Rock mechanics

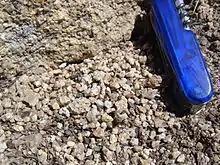
Grus sand, and the granitoid from which it is derived.

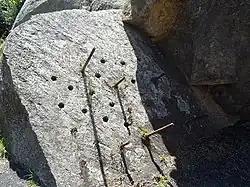
Rock bolting technique being used to reinforce a rock.

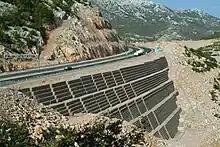
Reinforced Earth with gabions supporting a multilane roadway, Sveti Rok, Croatia.

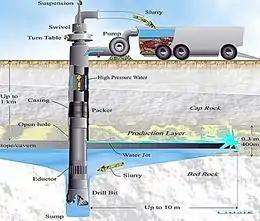
Illustration of borehole mining.

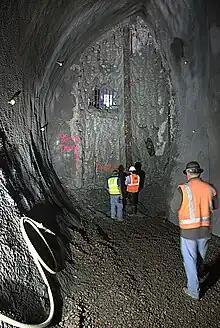
Sandhogs in New York City's East Side Access

Rock mechanics is part of a much broader subject of geomechanics, which is concerned with the mechanical responses of all geological materials, including soils.